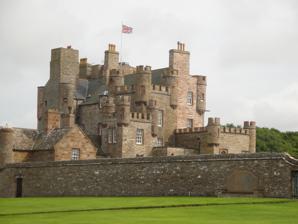
Building: Castle of Mey
Country: Unknown
Year built: 1572
16th-century castle in Scotland Castle of Mey Castle of Mey (2014) Location of Castle of Mey in Caithness Former names Barrogill Castle General information Country Scotland Coordinates 58°38′49″N 3°13′29″W / 58.64708°N 3.22479°W / 58.64708; -3.22479 Construction started 1566 Completed 1572 Renovated 1950s Owner Castle of Mey Trust The Castle of Mey (also known for a time as Barrogill Castle ) is located in Caithness , on the north coast of Scotland, about 6 miles (10 km) west of John o' Groats . In fine weather there are views from the castle north to the Orkney Islands . History The lands of Mey belonged to the Bishops of Caithness . The Castle of Mey was built between 1566 and 1572, possibly on the site of an earlier fortification , by George Sinclair, 4th Earl of Caithness . According to a February 2019 report: "The castle was probably built between 1566 and 1572 by George Sinclair, 4th Earl of Caithness [and] includes a dominating tower with a series of tall ranges to the side and rear creating a three-sided courtyard open to the north and the sea." Originally a Z-plan tower house of three storeys, it had a projecting wing at the south-east, and a square tower at the north-west. The castle passed to Lord Caithness's younger son William, founder of the Sinclairs of Mey, although it later became the seat of the earls. The castle's name was changed to Barrogill, and the structure was extended several times, in the 17th and 18th centuries, and again in 1821 when Tudor Gothic style alterations were made, to designs by William Burn . Barrogill passed out of the Sinclair family in 1889, on the death of George Sinclair, 15th Earl of Caithness , when it passed to F. G. Heathcote (Sinclair). In 1929 it was bought by Captain Frederic Bouhier Imbert-Terry . The castle was used as an officers' rest home during the Second World War , and in 1950 the estate farms were sold off. By that time, only the tower was habitable. Royal residence Castle of Mey (formerly Barrogill Castle), located in the north of Caithness, on the north coast of Scotland (2006). Barrogill Castle was in a semi-derelict state when, in 1952, the estate was bought by Queen Elizabeth The Queen Mother , the widow of George VI , who had died earlier that year. The Queen Mother set about restoring the castle for use as a holiday home, removing some of the 19th-century additions, and reinstated the castle's original name. As part of the restoration, the castle was for the first time supplied with electricity and water. Other work done in 1953–1954 included making the castle weathertight and habitable, as well as painting and plastering. The castle interior was also refurbished over the next few years. The west wing restoration was not completed until 1960. The Queen Mother hung several portraits of the previous owners, the Earls of Caithness , around the castle. She regularly visited it in August and October from 1955 until her death in March 2002; the last visit was in October 2001. In July 1996, the Queen Mother made the property, the policies and the farm over to the Queen Elizabeth Castle of Mey Trust, which has opened the castle and garden to the public regularly since her death. It is now open seven days a week from 1 May until 30 September each year, with a closed period of ten days at the end of July and the beginning of August, when King Charles III and Queen Camilla usually stay at Mey. The Trust opened a new Visitor Centre in early 2007, and the visitor numbers for that year topped 29,000. The Castle of Mey Trust The Castle of Mey Trust was established by a Deed of Trust executed on 11 June 1996. Its president was the then Prince of Wales. The Trust would manage the property; its mandate was "to secure the future of the building, advance historical and architectural education, to develop the native breeds of Aberdeen Angus and Cheviot sheep and to undertake projects for the benefit of the local community", according to one report. After 2002, the Trust opened the castle for five months each summer to generate revenue that would sustain the property. In 2018, nearly 30,000 visits were recorded. As of March 2014, the Trustees included former royal equerry Ashe Windham (chairman), Malcolm Sinclair, 20th Earl of Caithness , John Thurso , 3rd Viscount Thurso, and Sir Ian David Grant . There are also a number of Honorary Patrons associated with the trust: Lady Elizabeth Anson , Ken Bruce , Susan Hampshire , Kirsty King, Khalid bin Mahfouz , and Alan Titchmarsh (who is noted as being the first Honorary Patron). The trust together with the Friends and Patrons helped to maintain and promote the castle and all fundraising events. Maintenance work completed by the Trust in 2018, including roof repairs, rewiring of the interior and lime harling of the exterior. New stewardship On 1 January 2019, stewardship of the Trust passed to The Prince's Foundation . The president of the Foundation is Charles III. Since 1 January 2019, he has been not only the president of the Castle of Mey Trust but also its sole Trustee, through the Foundation. The Foundation stated its intention to retain the Trust's goals: "...the preservation of buildings and monuments; the promotion of historical and architectural education; the preservation of the Aberdeen Angus breed of cattle, and the championing of wider benefits to the community, while the Duke of Rothesay and The Prince's Foundation is certain to make the continuation of his grandmother’s legacy a priority." The Granary Lodge bed and breakfast In early May 2019, the Prince of Wales (now Charles III) formally opened a new building, Granary Lodge, as a 10-bedroom bed and breakfast on the castle grounds. This building combined the previous stables and granary. During the planning stages, it was decided to have "eco-heating" and to use local materials and craftsmen where possible. Granary Lodge is one of the first ventures under the stewardship of The Prince's Foundation. The business is owned and operated by the Trust and planned to accept guests starting on 15 May 2019. Profits will go to maintaining and operating the estate as a tourist destination. Public use In January 2023, it was reported that the castle tearoom would be open to the public every Tuesday until March as a warming centre , an initiative by the Prince's Foundation . In popular culture The ruins of Barrogill Castle are the scene of a black mass in the Nick Carter-Killmaster series novel Spy Castle (1966). The Queen Mother's purchase of the castle is featured in the Netflix show The Crown (episode 8 of the first season, "Pride & Joy"). References